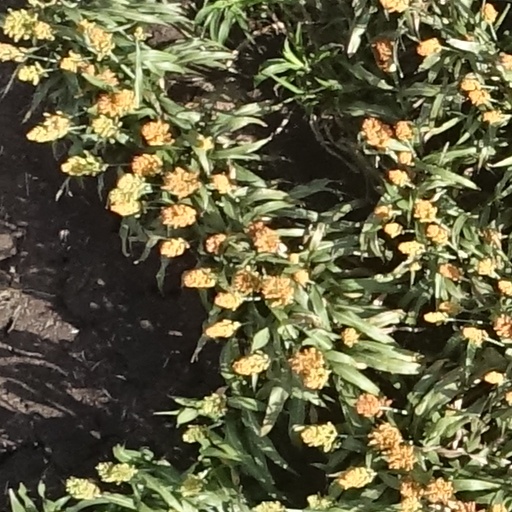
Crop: sorghum